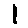
Label: 1